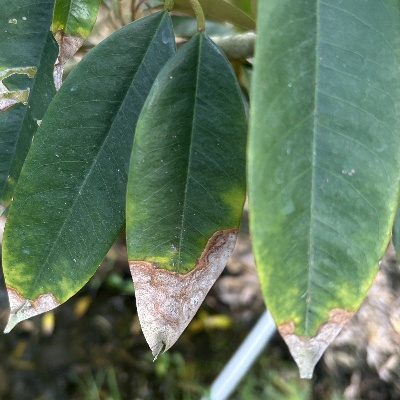
Label: Leaf_Colletotrichum